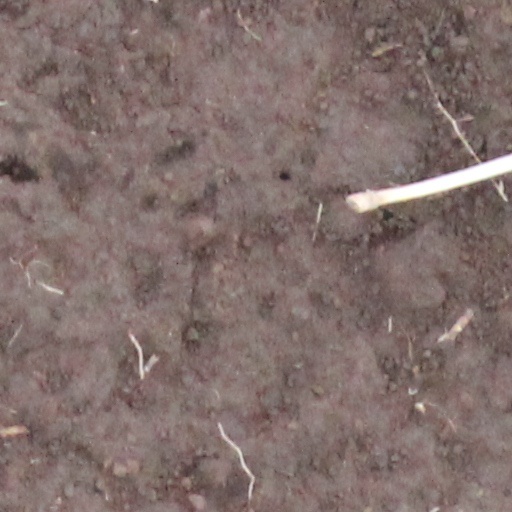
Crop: wheat